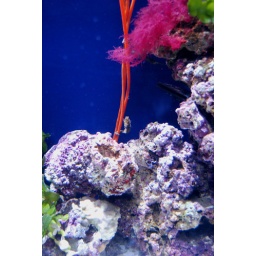
sea horse wrapped around a red thing